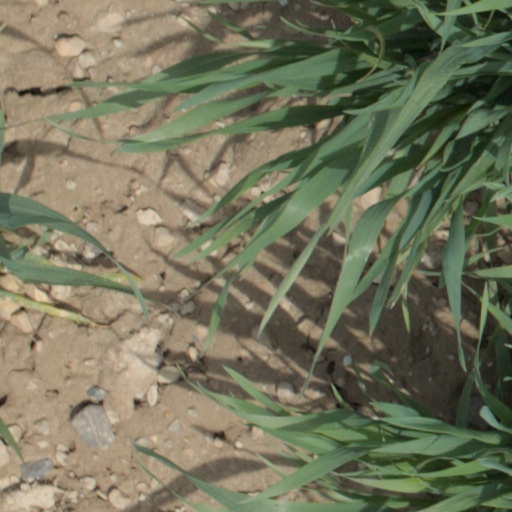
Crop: wheat